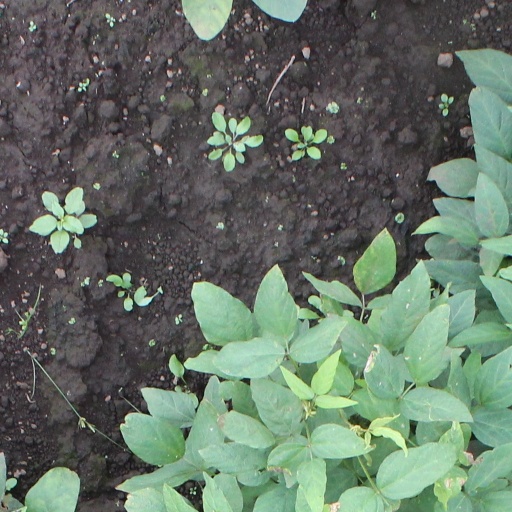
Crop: soybean